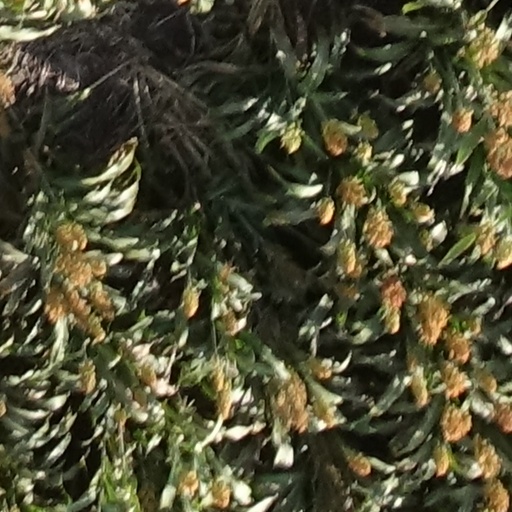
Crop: sorghum